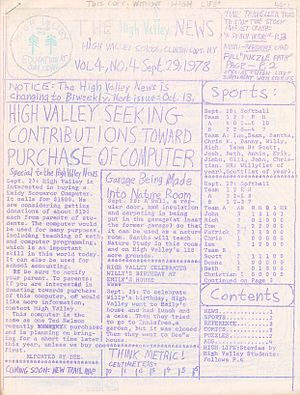
Spritduplikator
Et spritduplikeret nyhedsbrev fra 1978 med den karakteristiske lyseblå, falmede tone i skriften.
En spritduplikator er form for duplikator, der var meget udbredt før kopimaskiner blev almindelige.